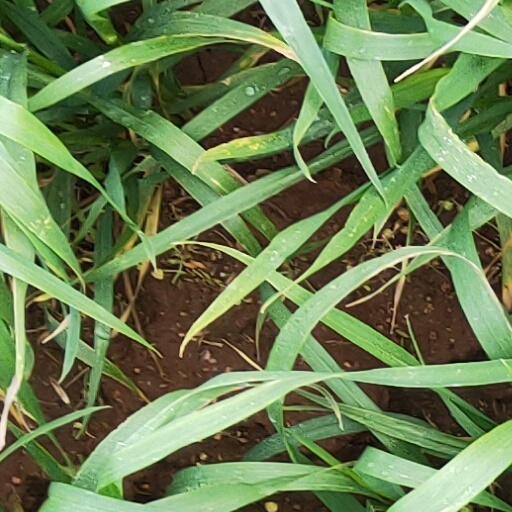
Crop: wheat